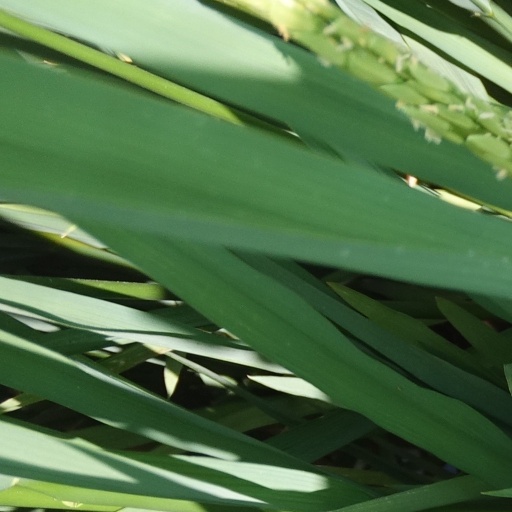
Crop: rice